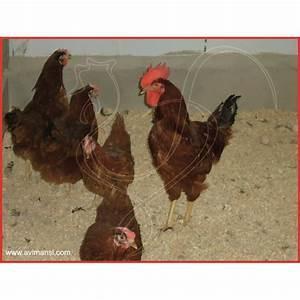
chicken